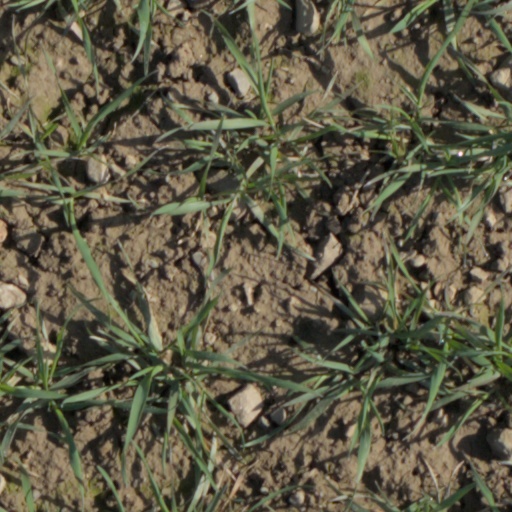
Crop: wheat